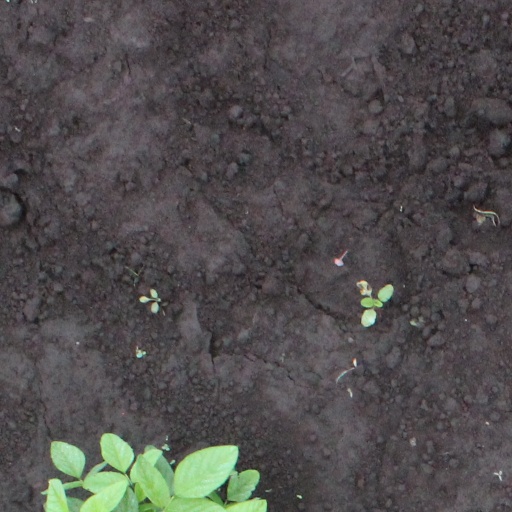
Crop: soybean